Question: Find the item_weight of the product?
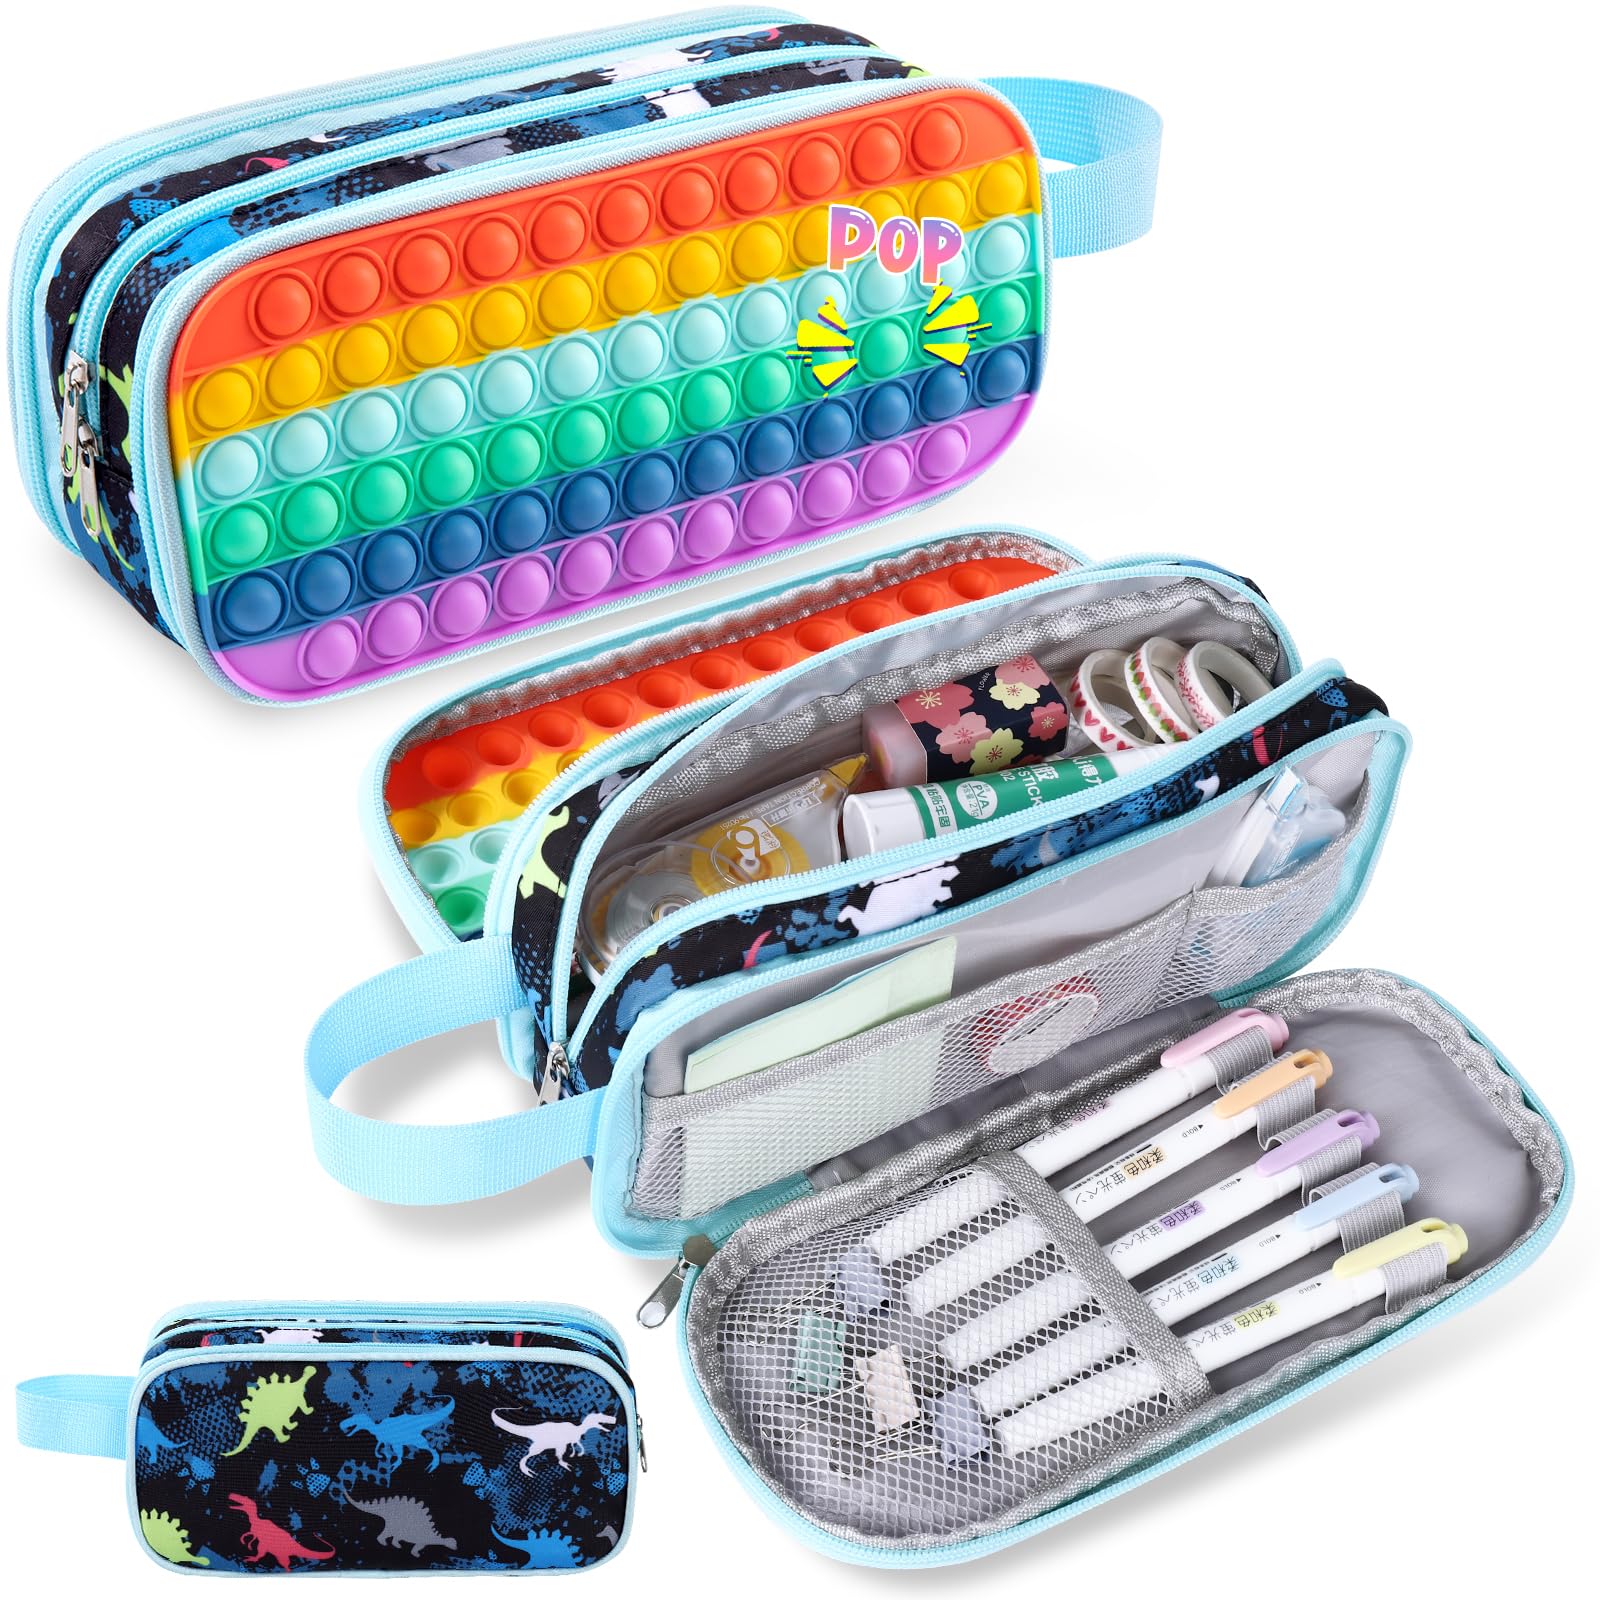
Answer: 339.21 gram